Michael Turnbull (soccer)

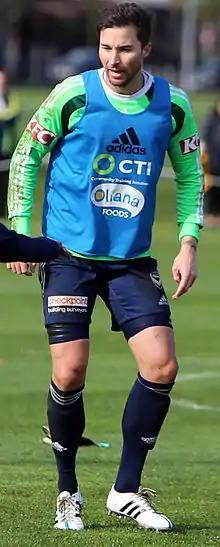
Michael Turnbull training for Melbourne Victory in 2015

Michael David Turnbull (born 24 March 1981) is an Australian former professional footballer, businessman, and television personality who played as goalkeeper and reality television contestant. Turnbull was a member of the Australian squad at the 2000 Summer Olympics in Sydney, and played in two FIFA World Youth Championships. Turnball also featured as one of the bachelors on Network Ten's "The Bachelorette Australia" in 2015.